Sharia

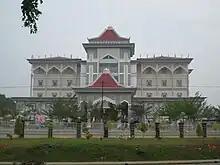
Shariah court in Malacca, Malaysia

The first significant changes to the legal system of British India were initiated in the late 18th century by the governor of Bengal Warren Hastings. Hastings' plan of legal reform envisioned a multi-tiered court system for the Muslim population, with a middle tier of British judges advised by local Islamic jurists, and a lower tier of courts operated by qadis. Hastings also commissioned a translation of the classic manual of Hanafi fiqh, "Al-Hidayah", from Arabic into Persian and then English, later complemented by other texts. These translations enabled British judges to pass verdicts in the name of Islamic law based on a combination of Sharia rules and common law doctrines, and eliminated the need to rely on consultation by local ulema, whom they mistrusted. In the traditional Islamic context, a concise text like "Al-Hidayah" would be used as a basis for classroom commentary by a professor, and the doctrines thus learned would be mediated in court by judicial discretion, consideration of local customs and availability of different legal opinions that could fit the facts of the case. The British use of "Al-Hidayah", which amounted to an inadvertent codification of Sharia, and its interpretation by judges trained in Western legal traditions anticipated later legal reforms in the Muslim world.